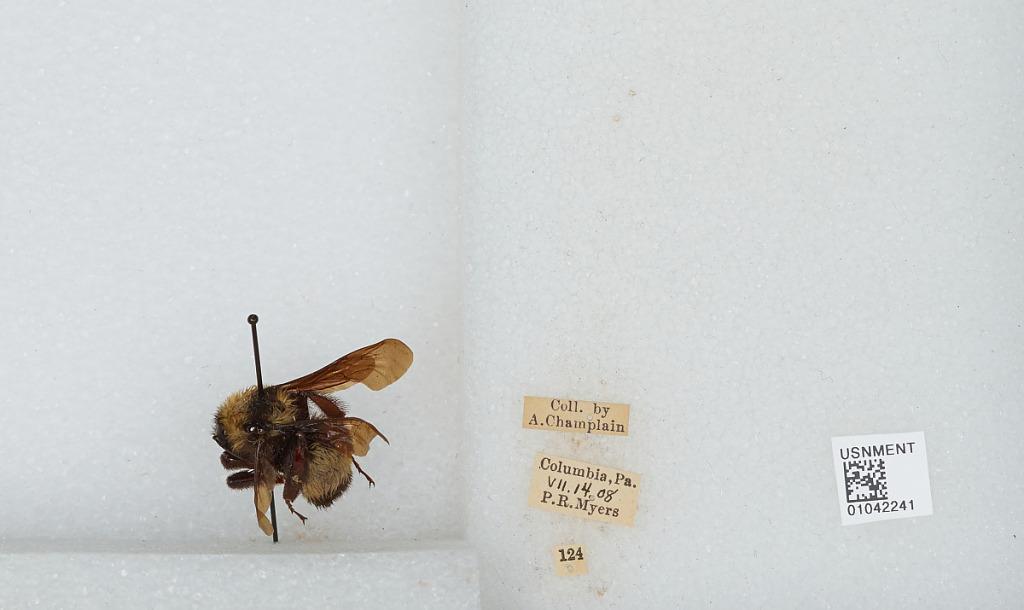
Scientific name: Bombus sp.
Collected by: P. Myers
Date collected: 1908-7-14
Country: United States
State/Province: Pennsylvania
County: Lancaster
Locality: Columbia
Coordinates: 40.0337, -76.5044